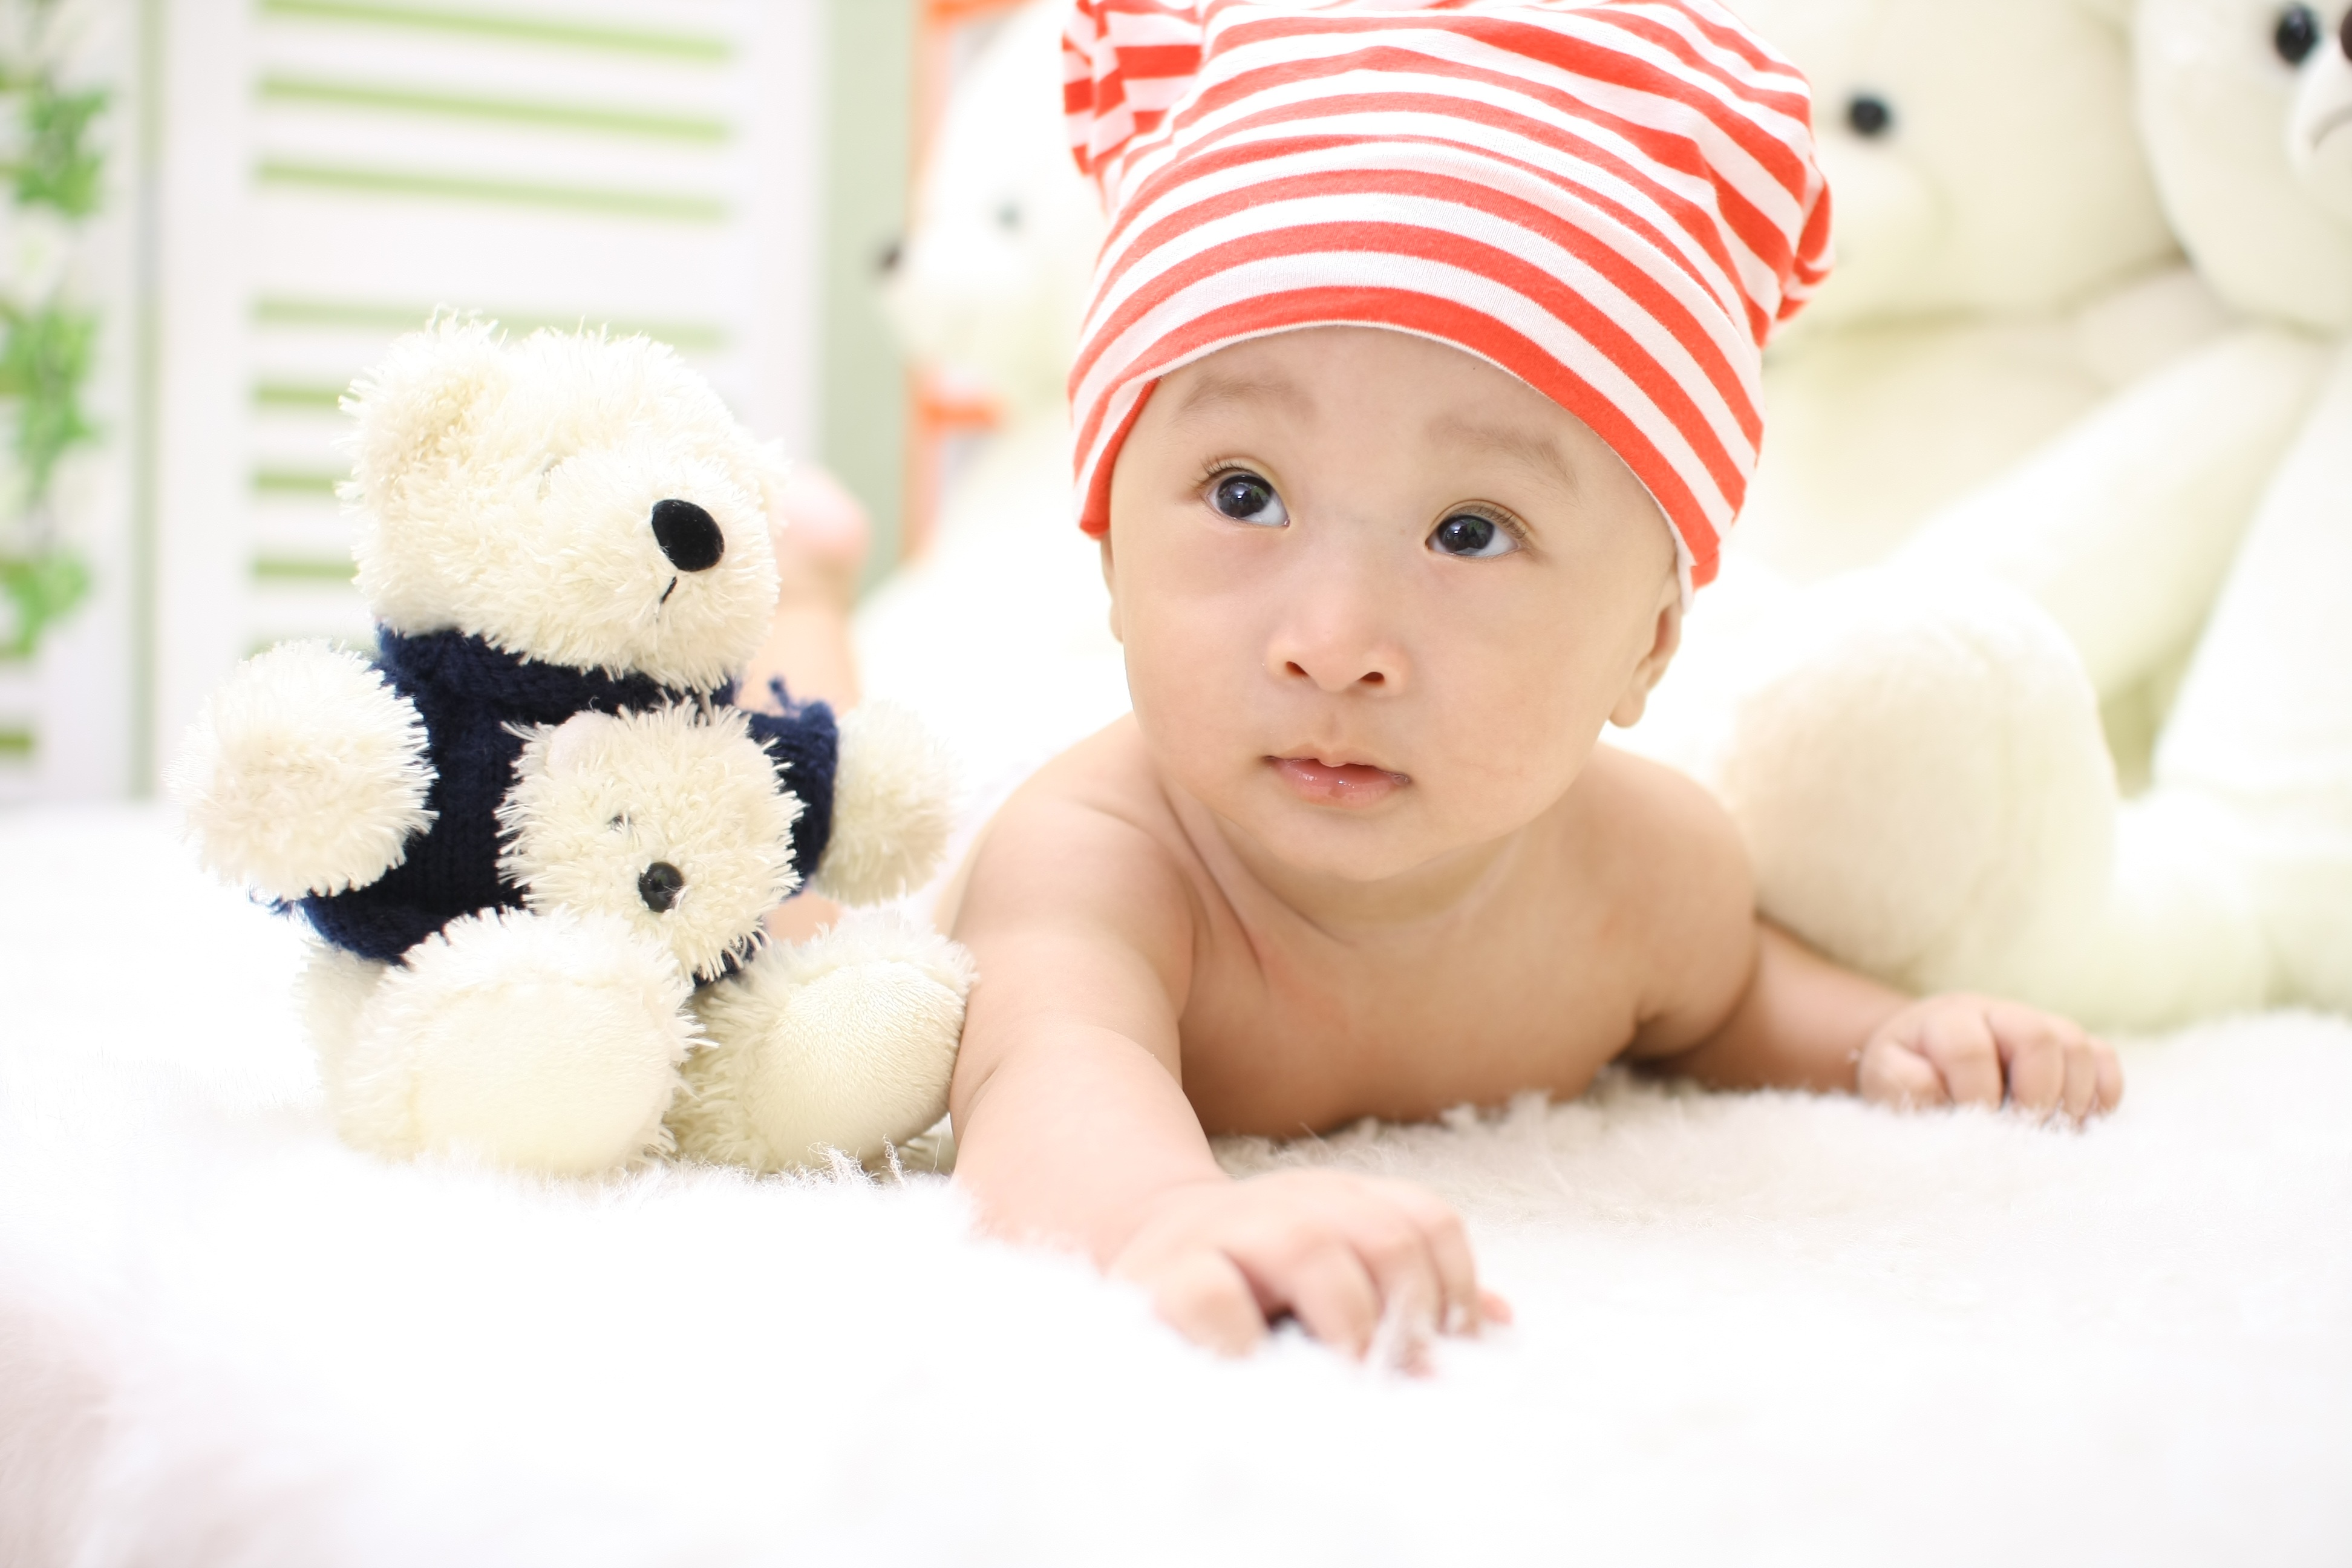
person, cute, young, child, baby, product, infant, toddler, skin, plush, stuffed animal, adorable, lying, suckling